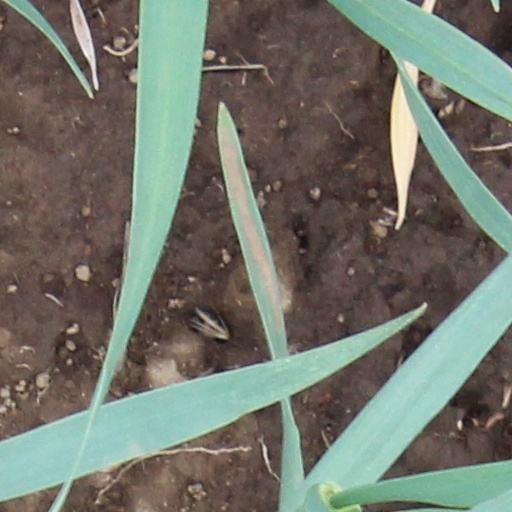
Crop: wheat